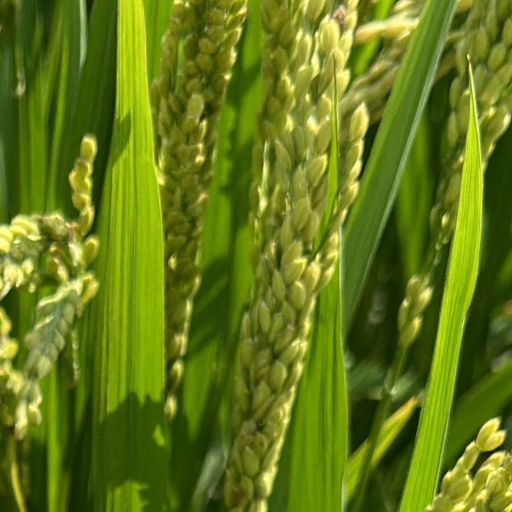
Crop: rice